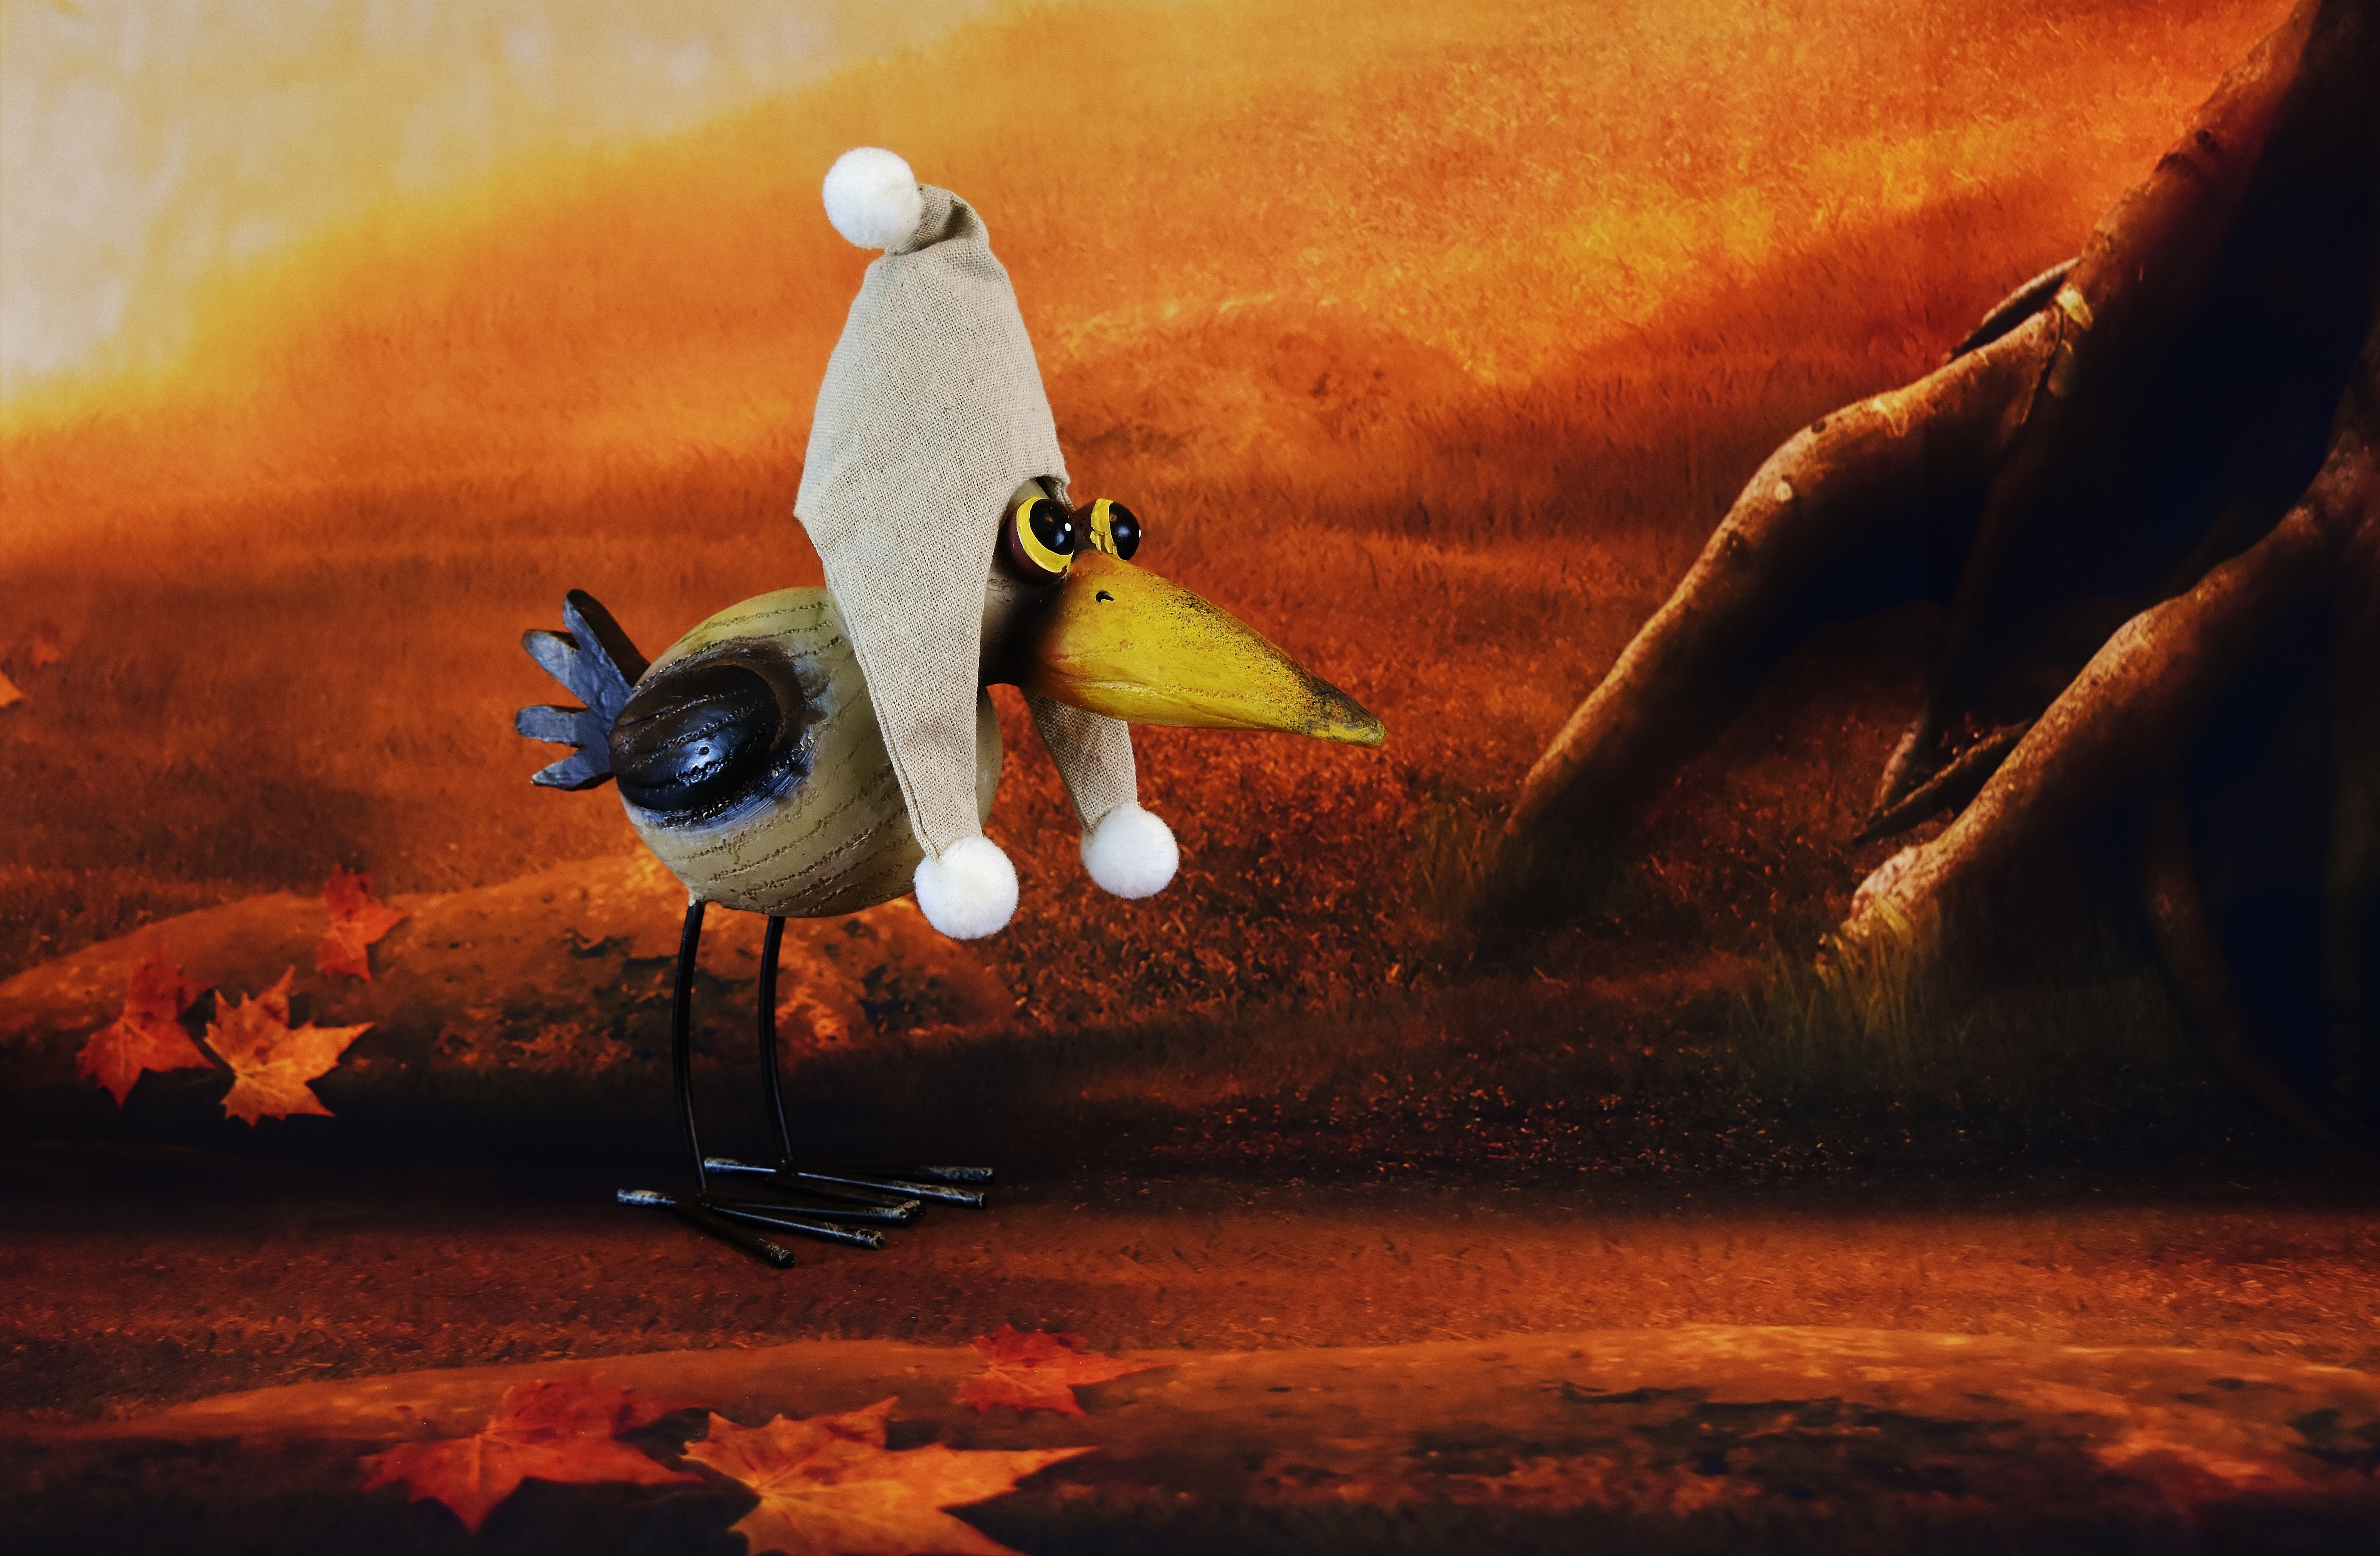
bird, sunset, morning, cute, decoration, darkness, painting, figure, cap, funny, raven, screenshot, computer wallpaper